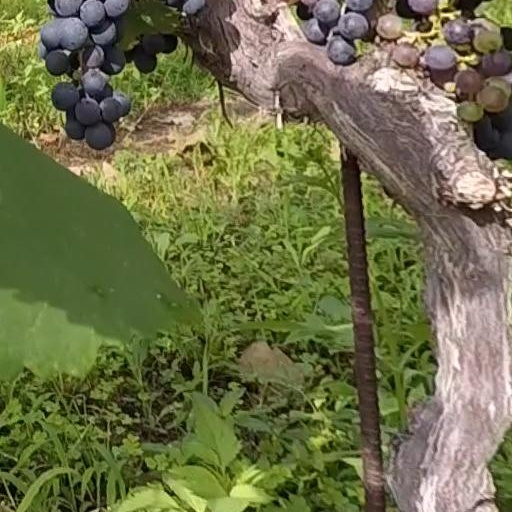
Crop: grape